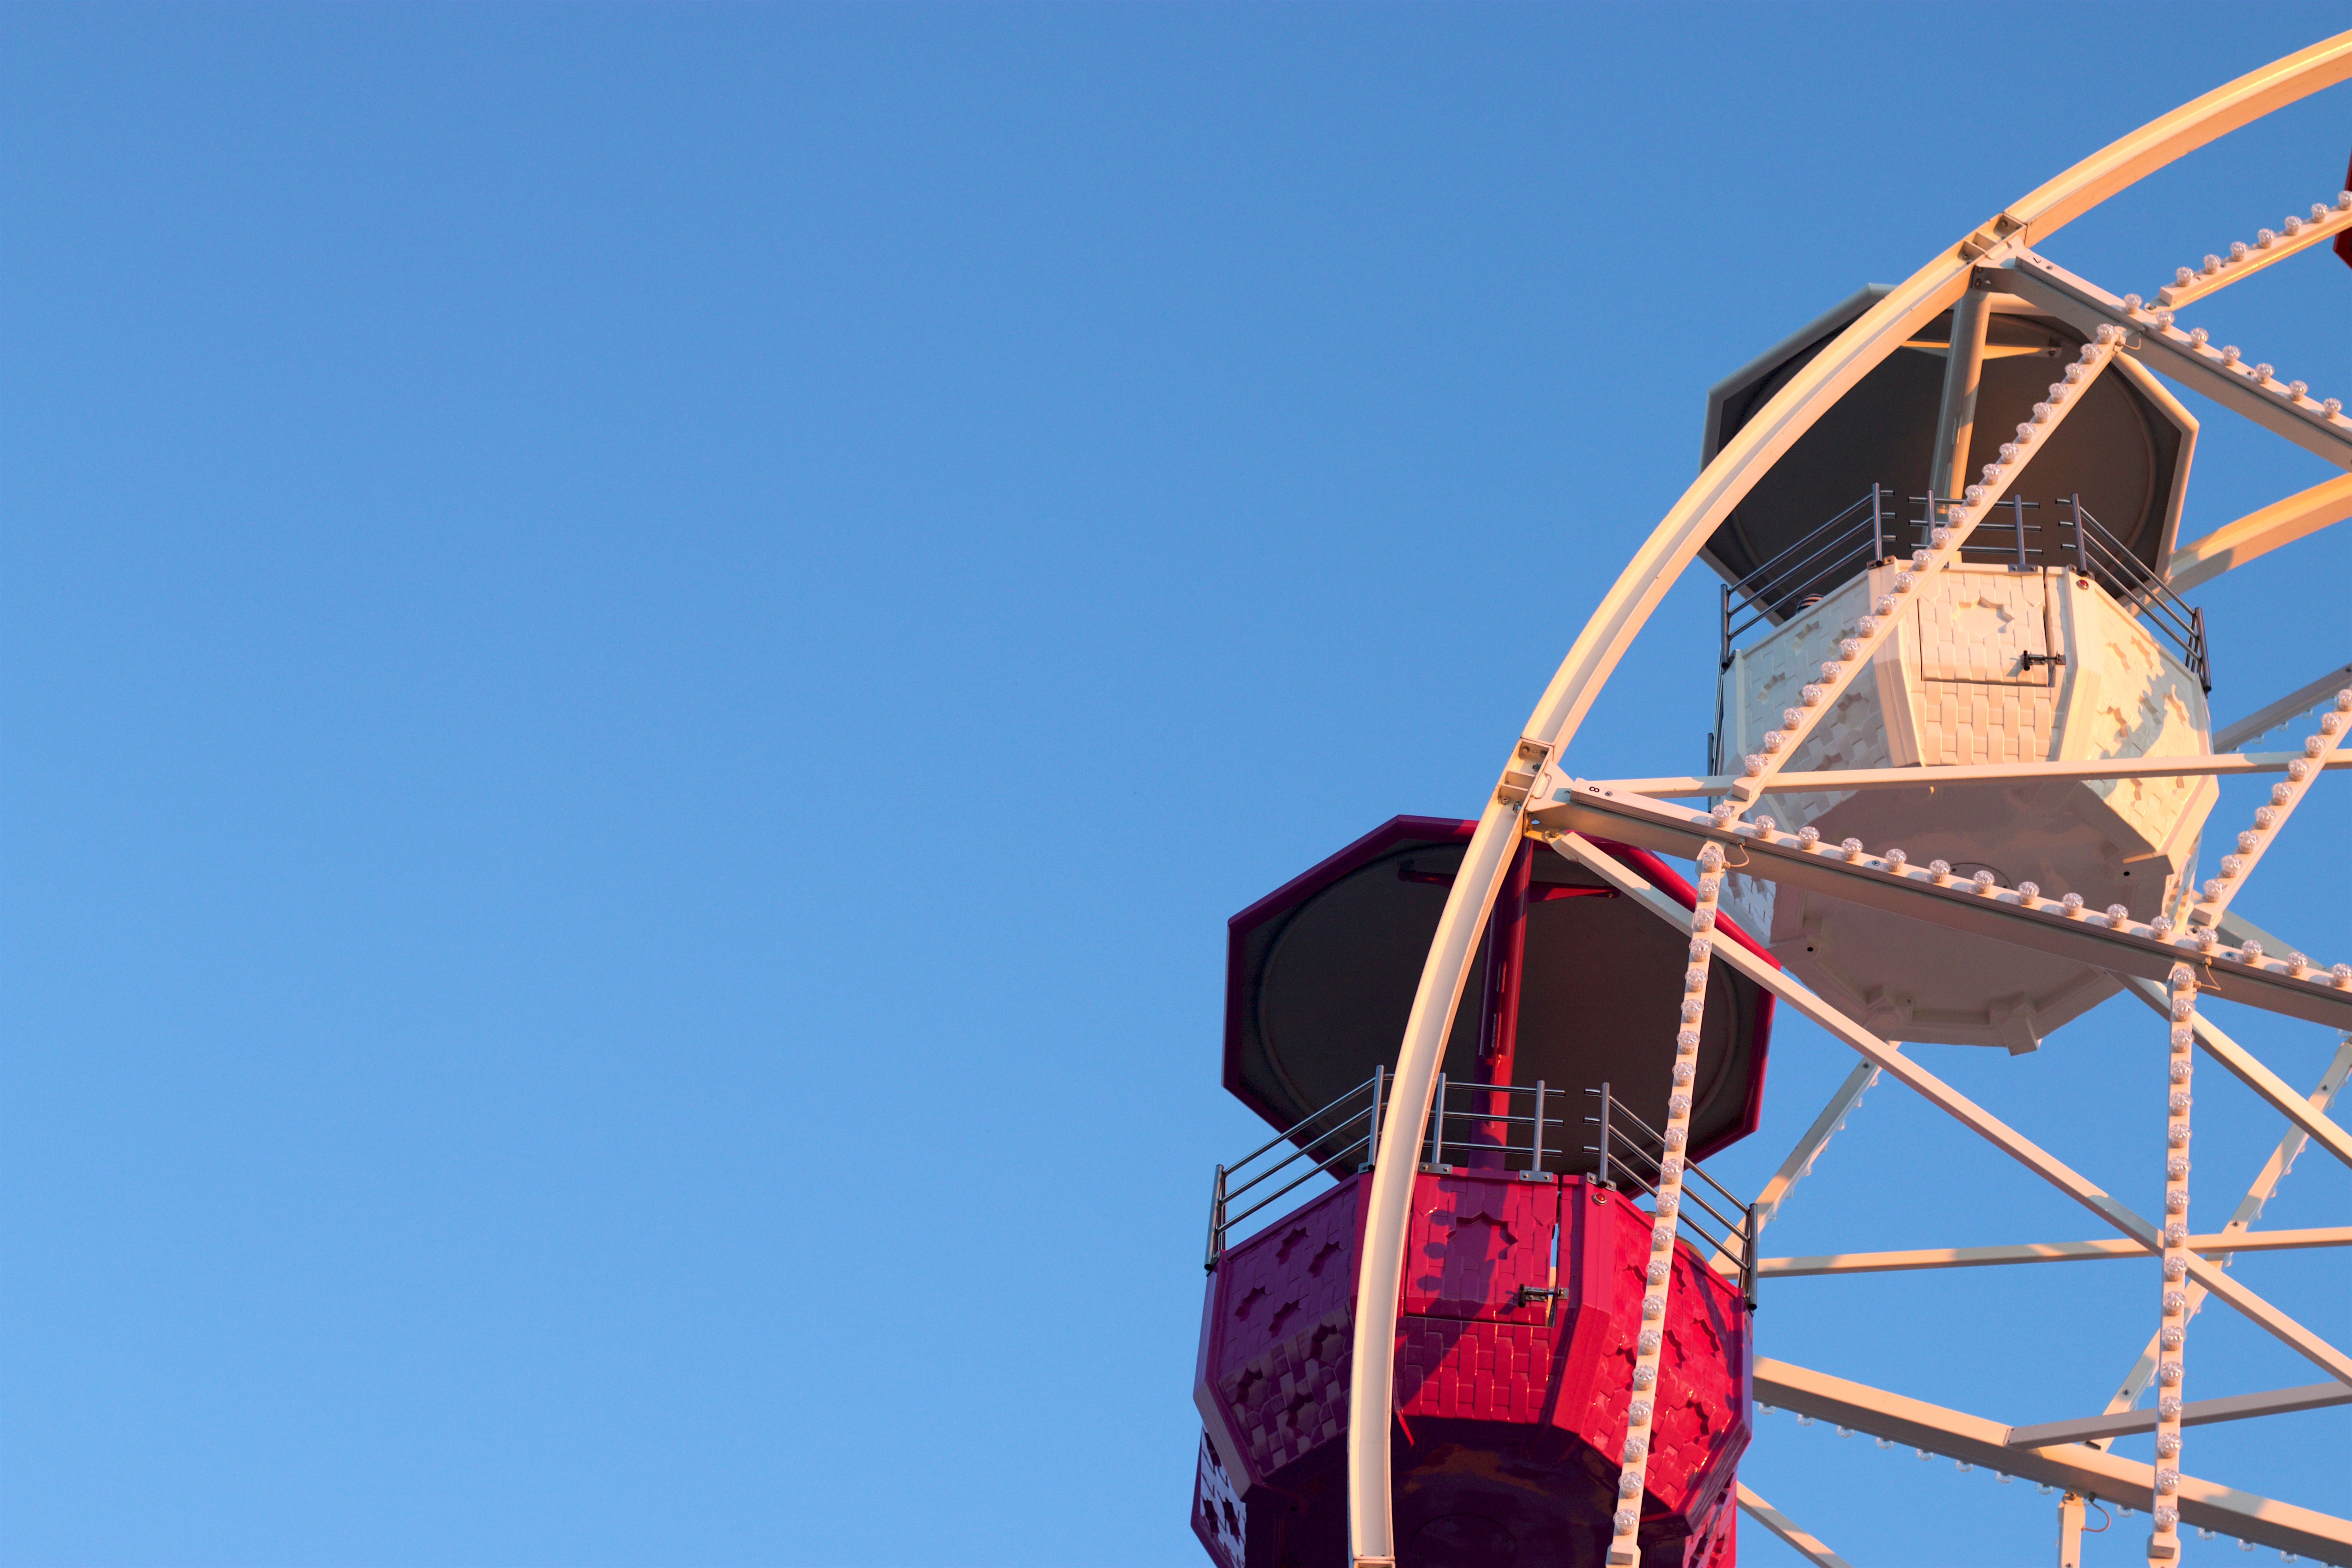
sky, ferris wheel, tower, ride, blue, colorful, bigwheel